Schoenstatt Apostolic Movement

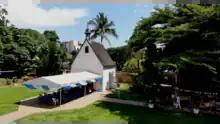
Schoenstatt Shrine Mutumbra, Burundi, Africa

It is Schoenstatt's conviction that the shrine is a place of grace and pilgrimage, "a certain place where God shows His presence and action in a special way, through Mary." Since the first Covenant of Love sealed by Father Kentenich and the founding members of Schoenstatt in 1914, millions of people have repeatedly observed that the shrine is a place of grace.